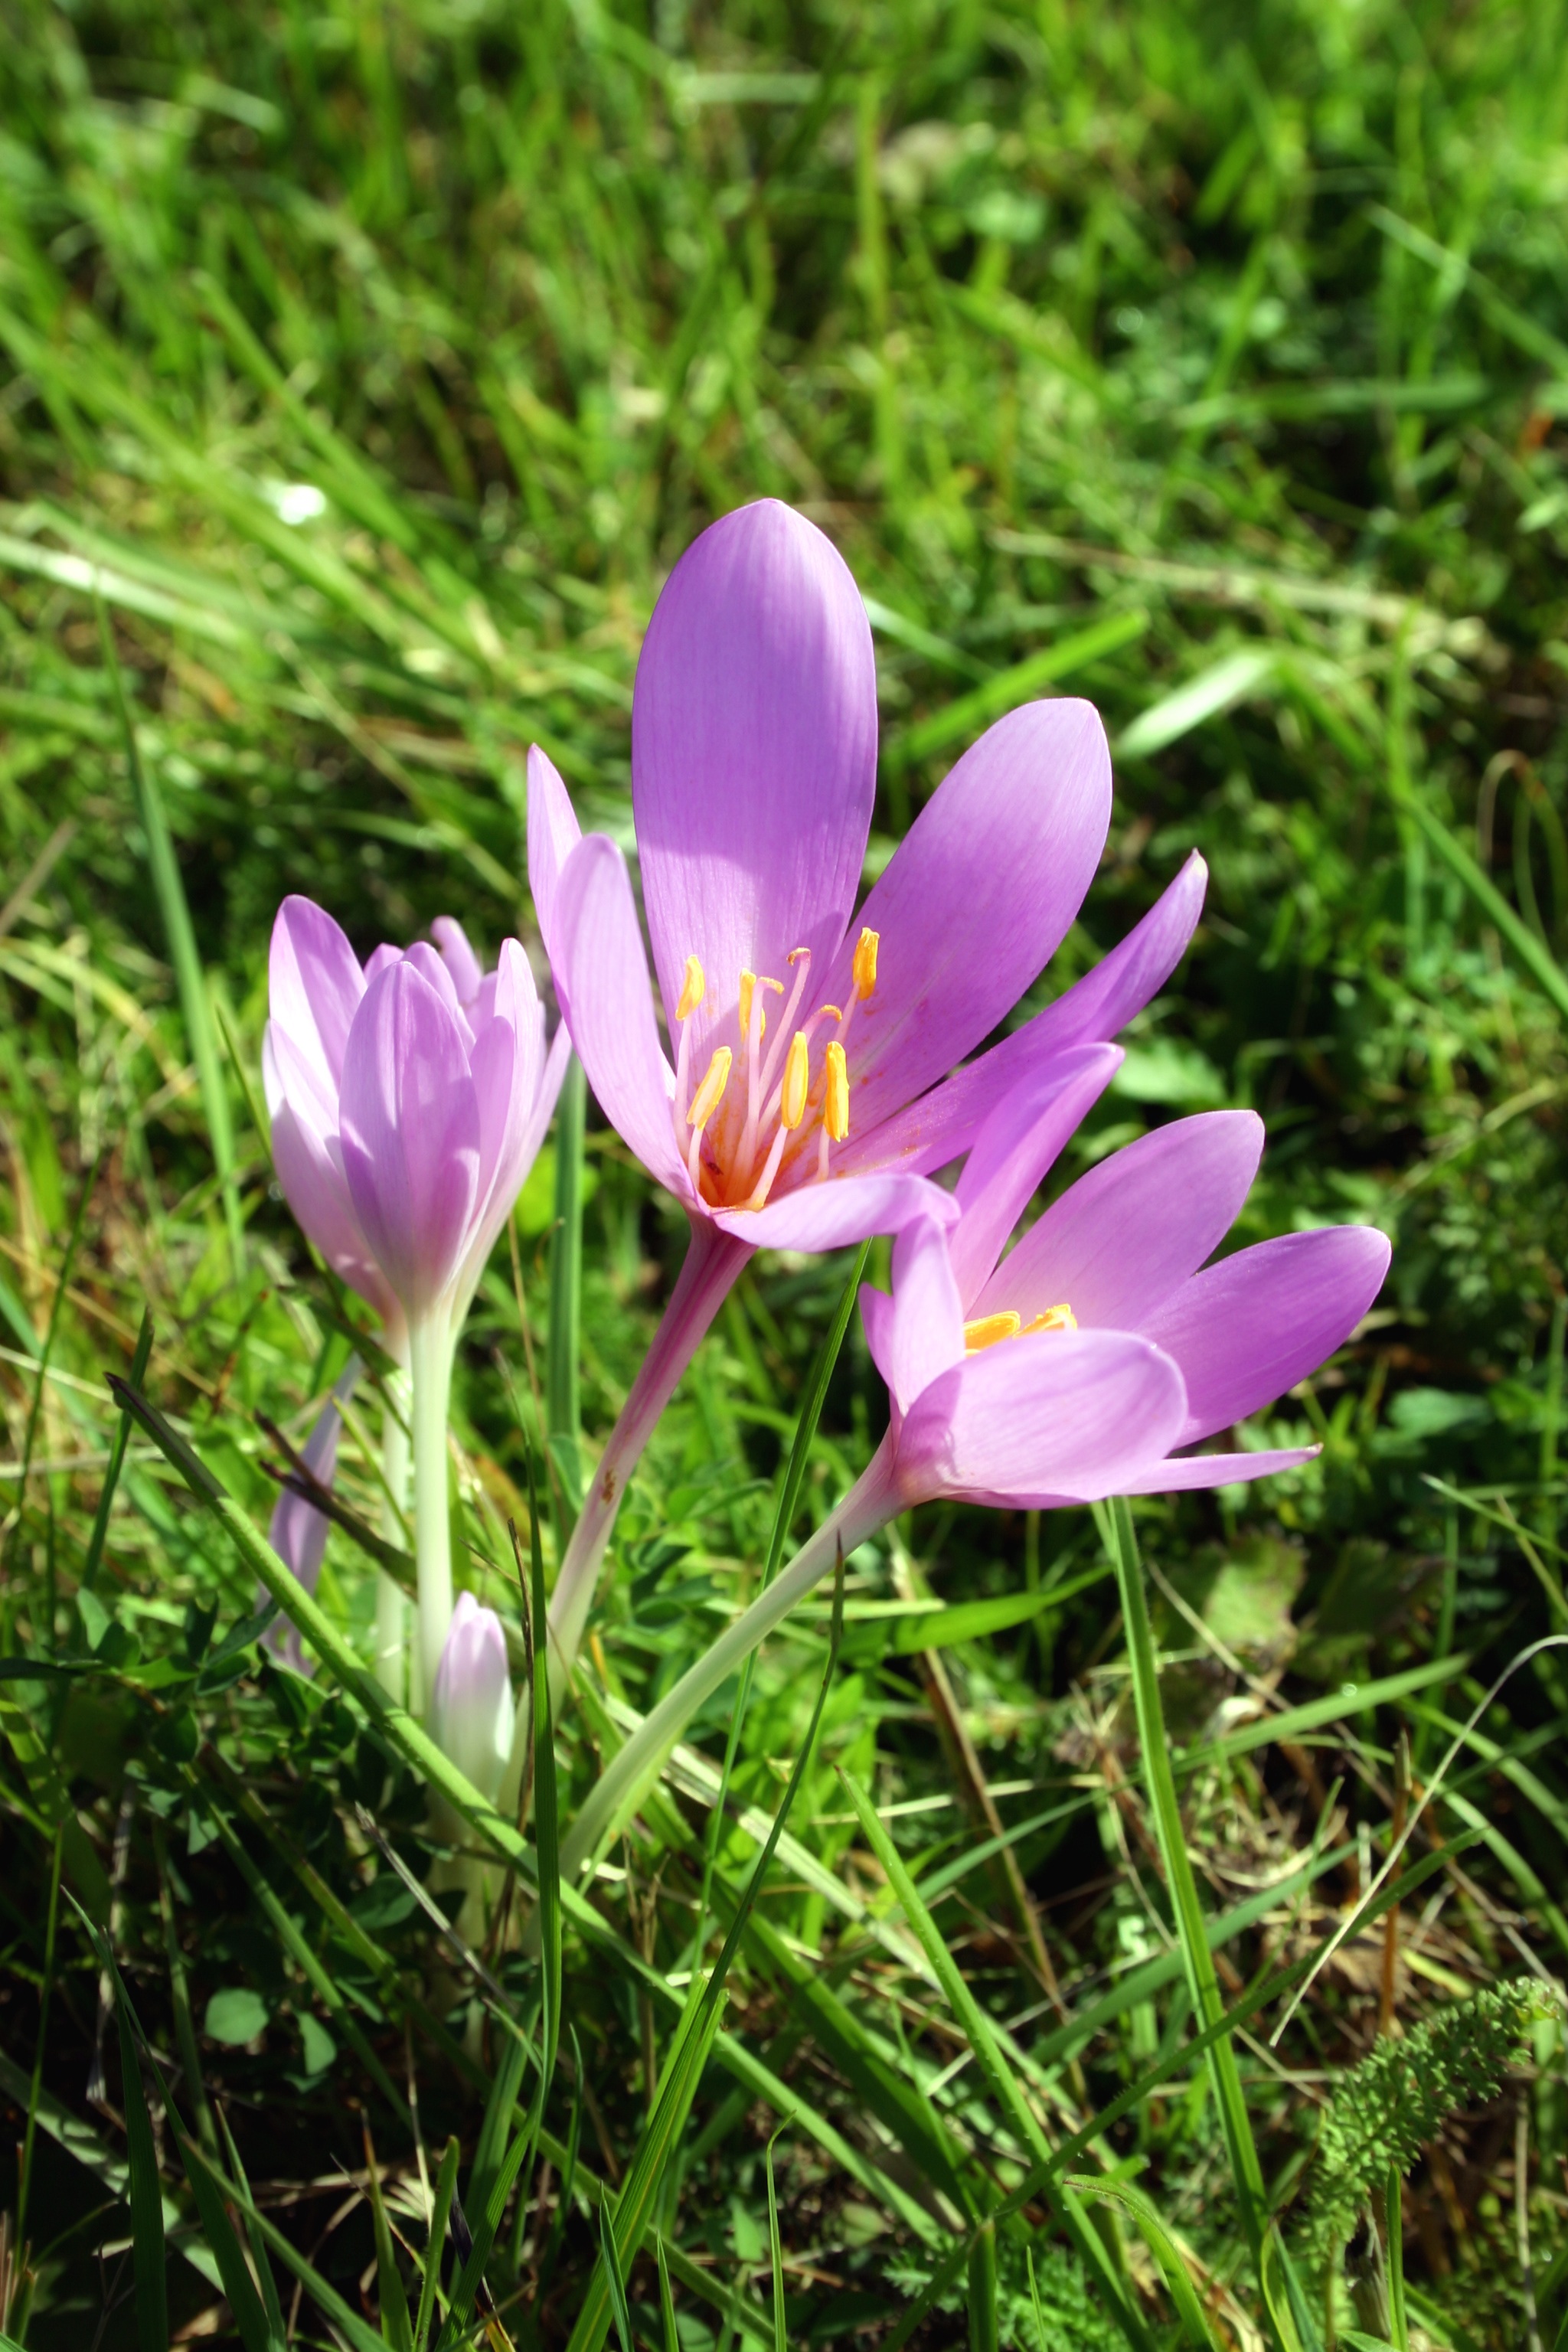
grass, plant, meadow, flower, petal, spring, botany, flora, wildflower, crocus, pink flower, green grass, flowering plant, land plant, iris family